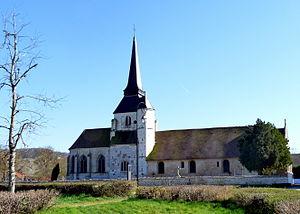
Église Saint-Quentin de Poses This building is indexed in the Base Mérimée, a database of architectural heritage maintained by the French Ministry of Culture,
Cet article recense une partie des monuments historiques de l'Eure, en France.
Cet article recense les monuments historiques français classés en 1954.